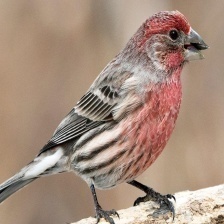
Species: HOUSE FINCH
Scientific name: HAEMORHOUS MEXICANUS
ImageNet parent category: house_finch